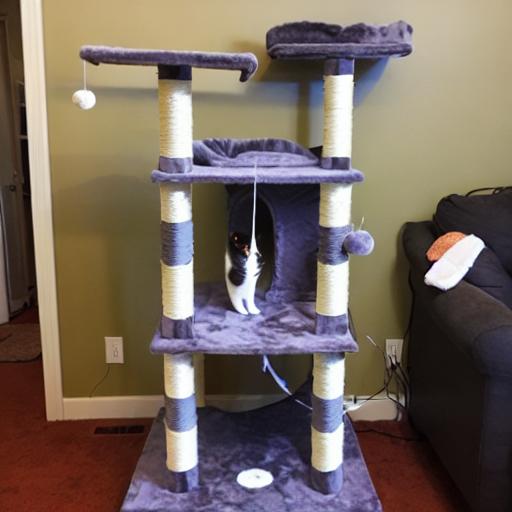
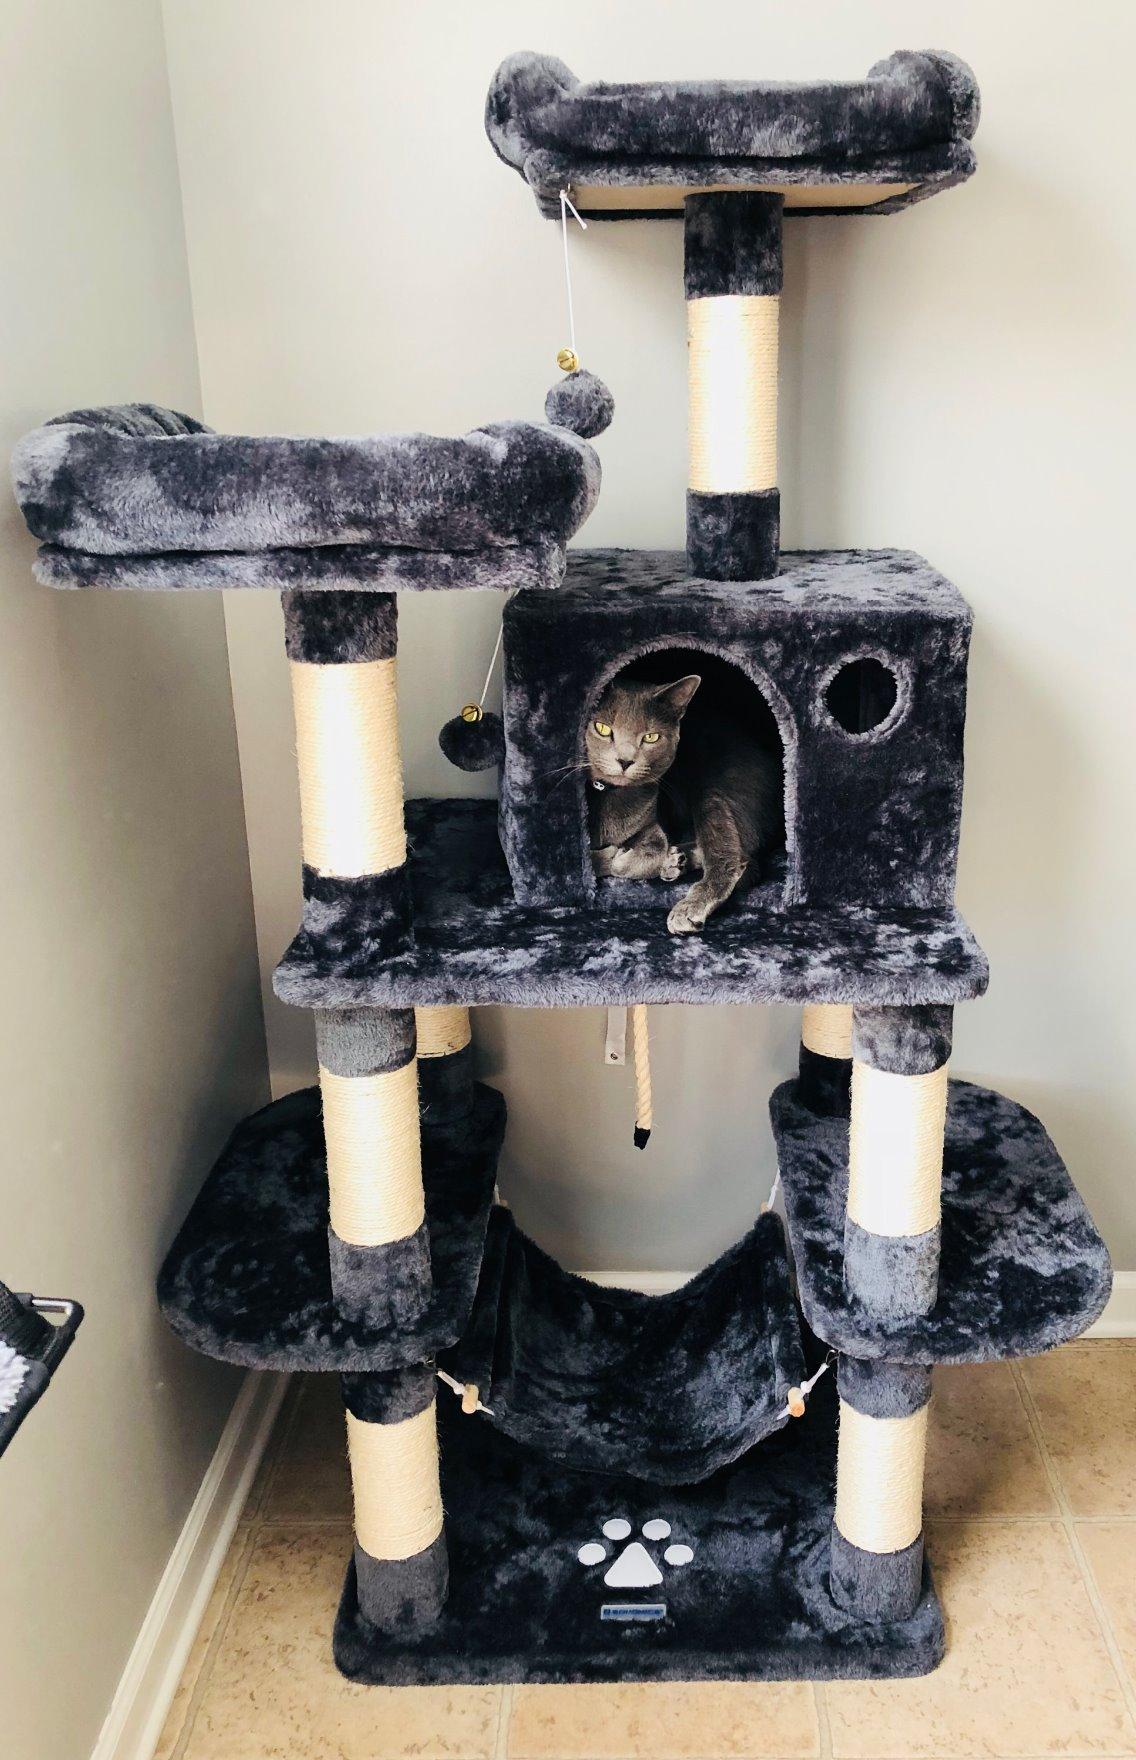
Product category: items_cat tree
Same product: no